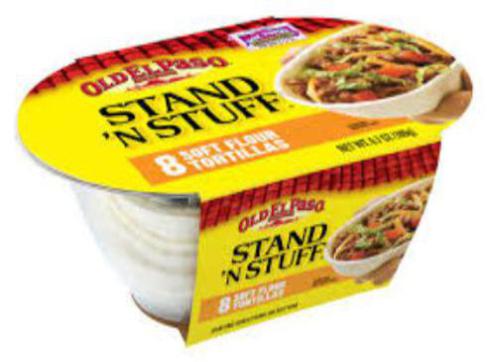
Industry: Food